Peter Franchot

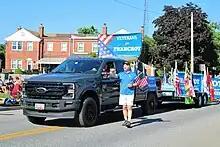
Franchot supporters campaigning in Dundalk, Maryland, 2022

On January 22, 2020, Franchot announced his candidacy for governor of Maryland in the 2022 election, which would be vacated by Larry Hogan (R), who is term-limited, in 2022. His running mate was Monique Anderson-Walker, a member of the Prince George's County council. During the primaries, he was noted for his absence during many of the candidate forums held around the state.